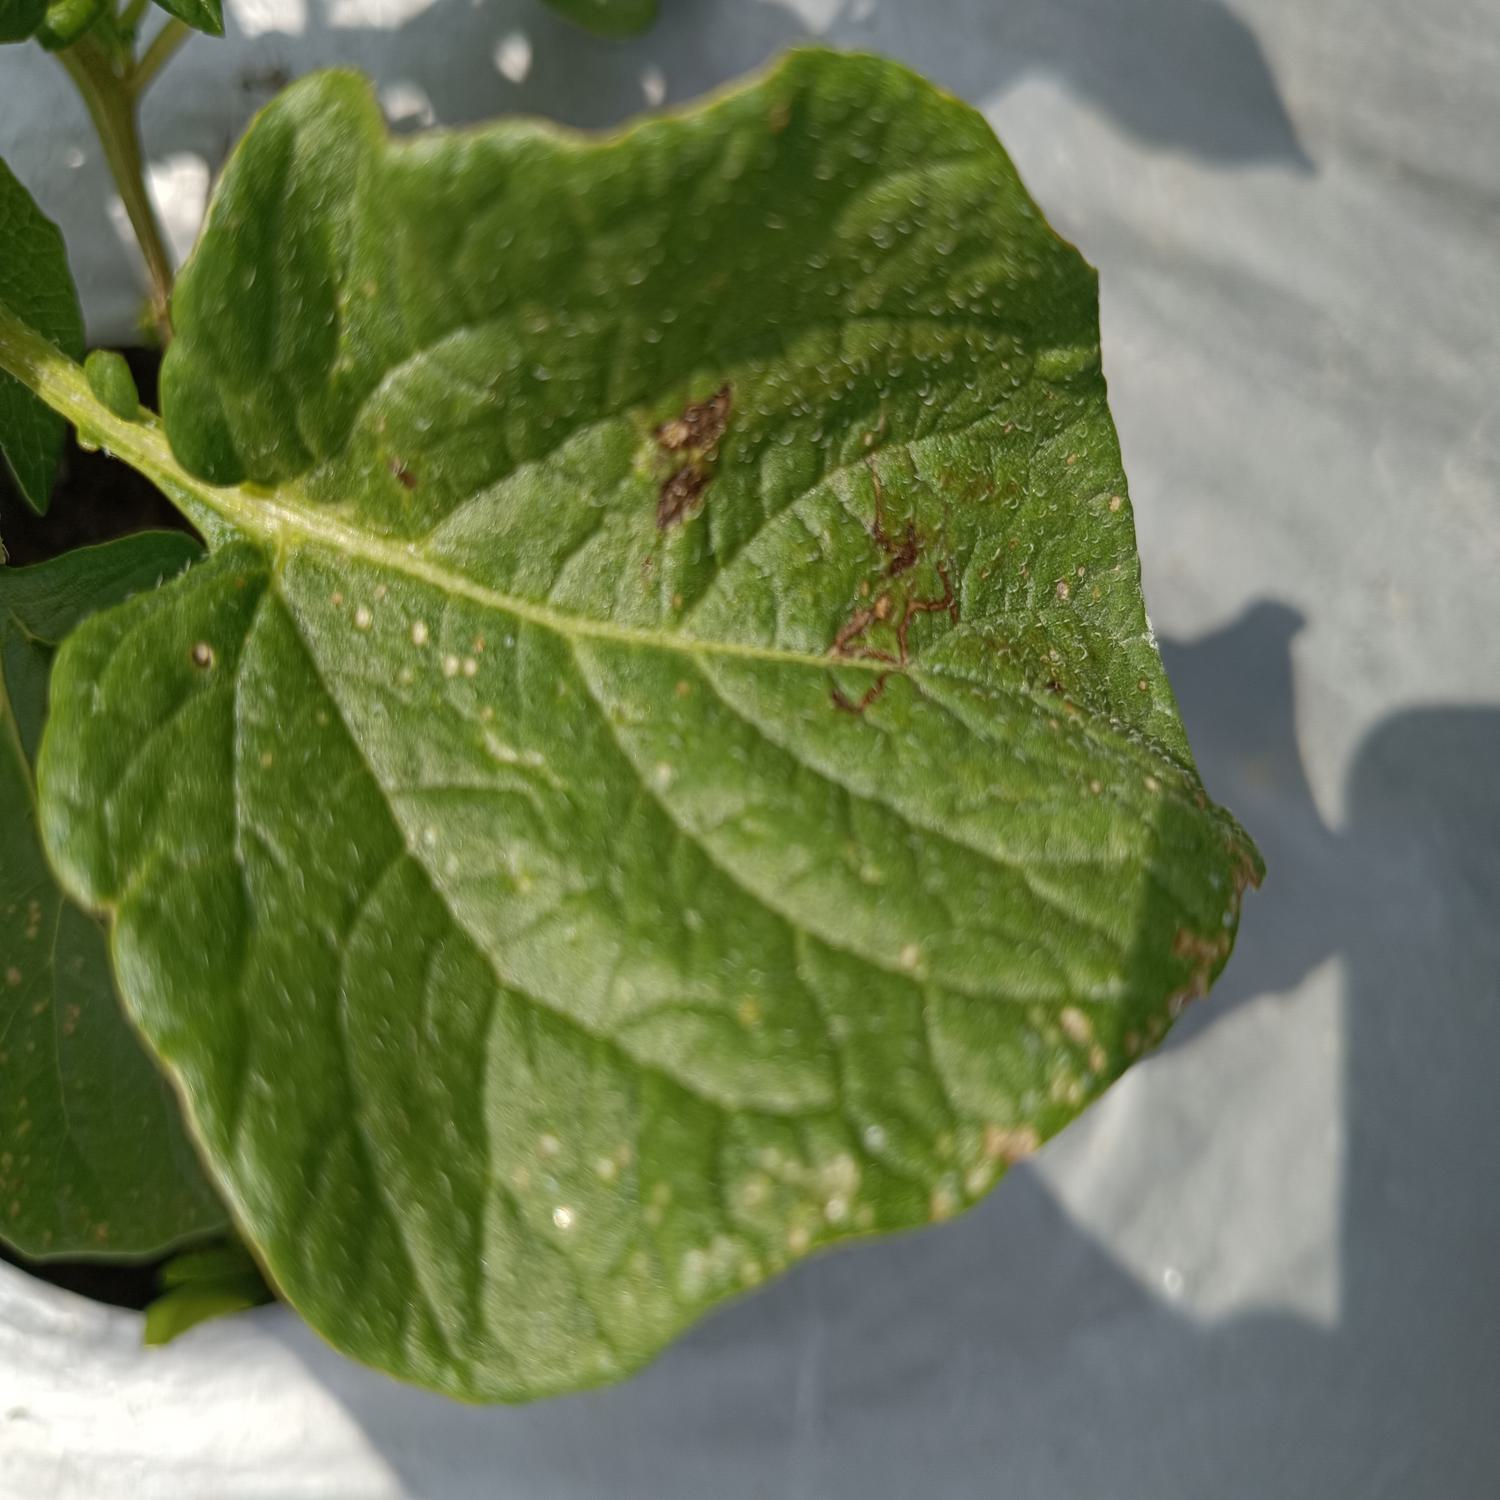
Label: Pest